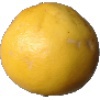
Label: Grapefruit White 1